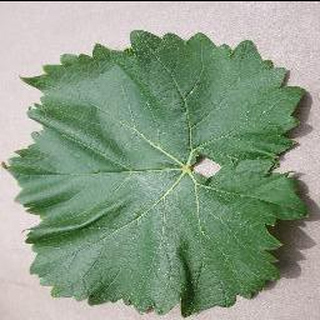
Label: healthy_grape